Volodymir Gustov

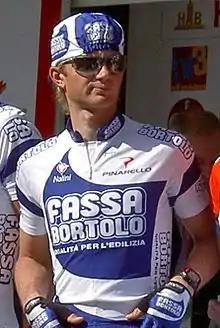
Gustov at the 2005 Rund um den Henninger-Turm.

Volodymir Gustov (sometimes transliterated as Volodymyr Hustov or other permutations; born 15 February 1977 in Kyiv) is a Ukrainian professional road bicycle racer, who last rode for UCI ProTeam . He began his career in 2000 with Italian team .